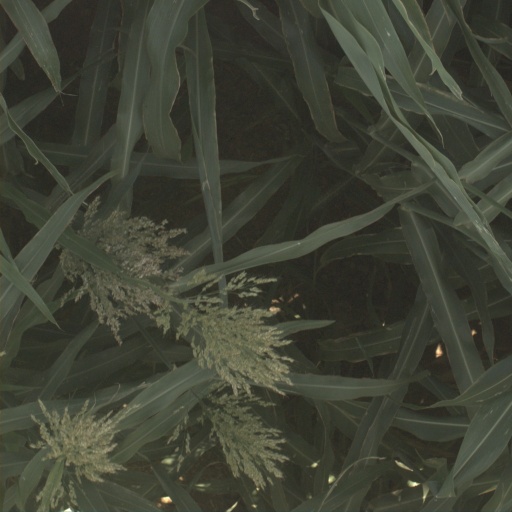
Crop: sorghum